Dorothy Vaughan (actress)

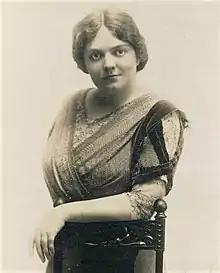
Vaughan in 1913

Dorothy Vaughan (November 5, 1890 – March 15, 1955) was an American actress. She appeared in more than 143 films and television. Vaughan is best known for appearing in "Slander House" (1930), "The Ape" (1940) and "Lady Gangster" (1942). She was sometimes credited as Dorothy Vaughn.